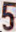
Number: 5